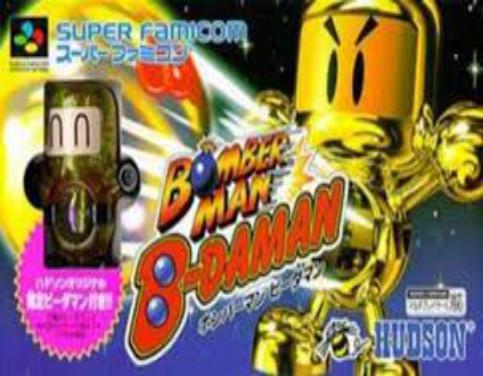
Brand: B-Daman
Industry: Leisure